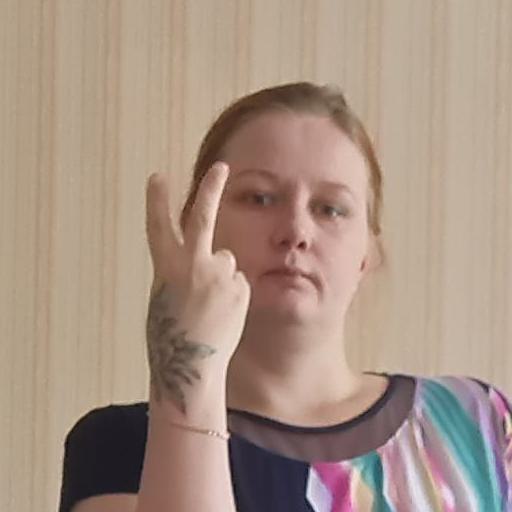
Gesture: peace_inverted